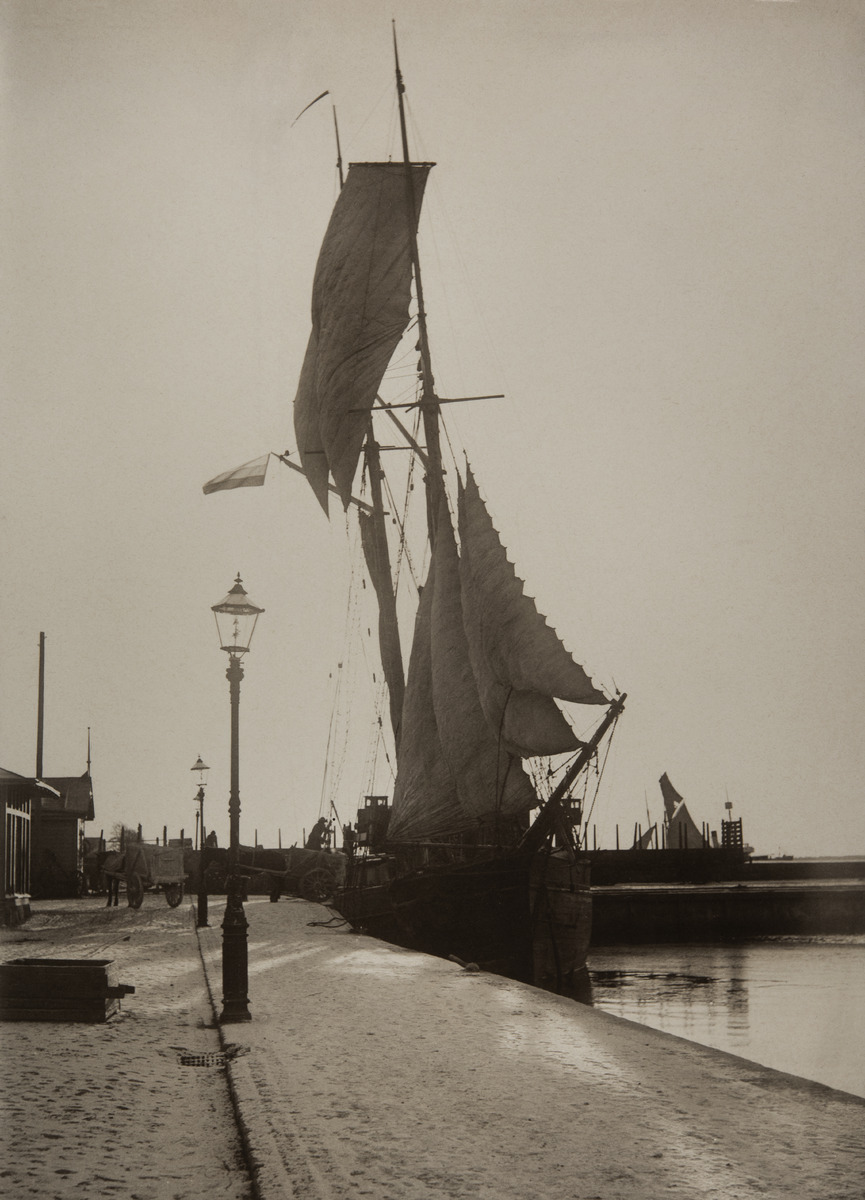
Purjealus Länsisatamassa Hietalahdenlaiturissa
sisällön kuvaus: Purjealus Länsisatamassa Hietalahdenlaiturissa. mustavalkoinen
Ajankohta: kuvausaika 1890 -luku
Paikka: Suomi, Uusimaa, Helsinki, Punavuori Helsinki, Hietalahdenlaituri
Aiheet: satamat, laiturit, laivat, purjelaivat, rahtilaivat, mastot, takilat, purjeet, hevosajoneuvot, kärryt, kuormat, vajat, liput, valaistus, katuvalaistus, viemärit